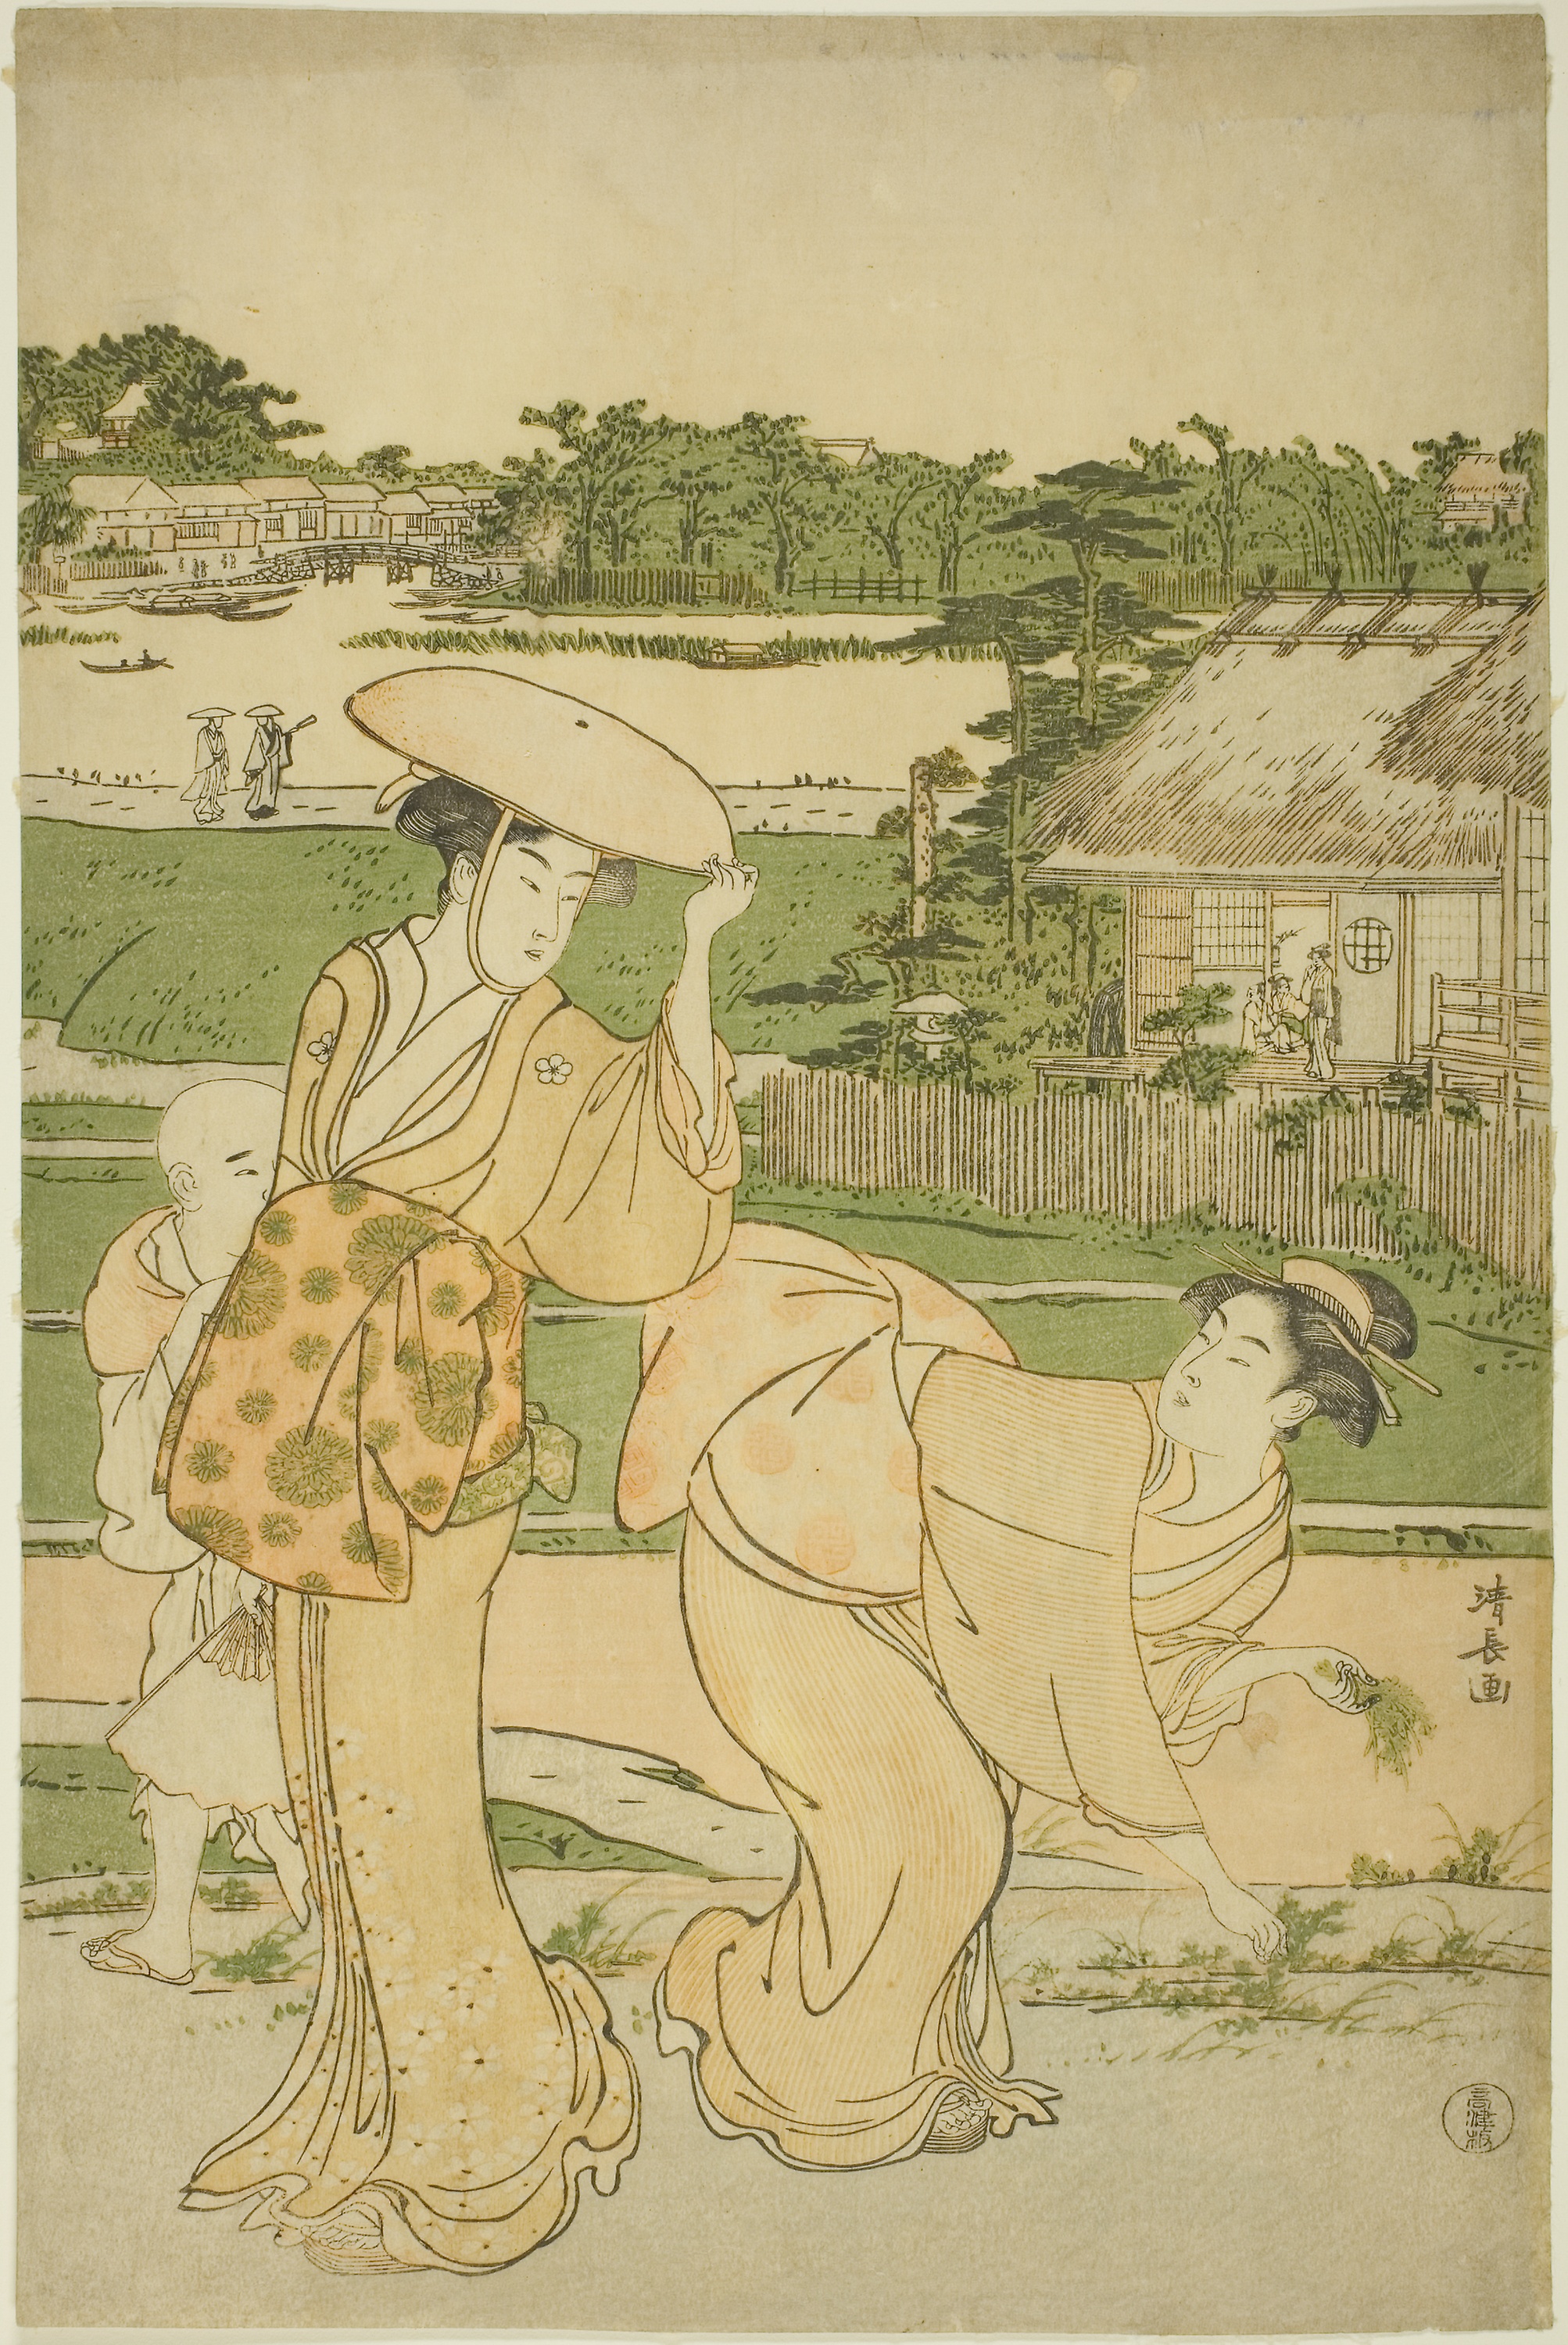
botany, art, painting, illustration, drawing